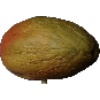
Label: Papaya 1